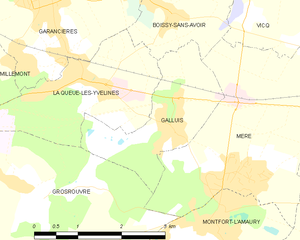
Carte des communes françaises Galluis